Empire Circus

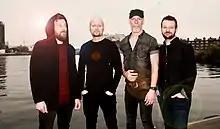
Alan Doyle, Brian Ellis, Neil Eurelle, David Walsh

As well as writing and recording, the members of Empire Circus run a music school, PureMusic, in Dublin.